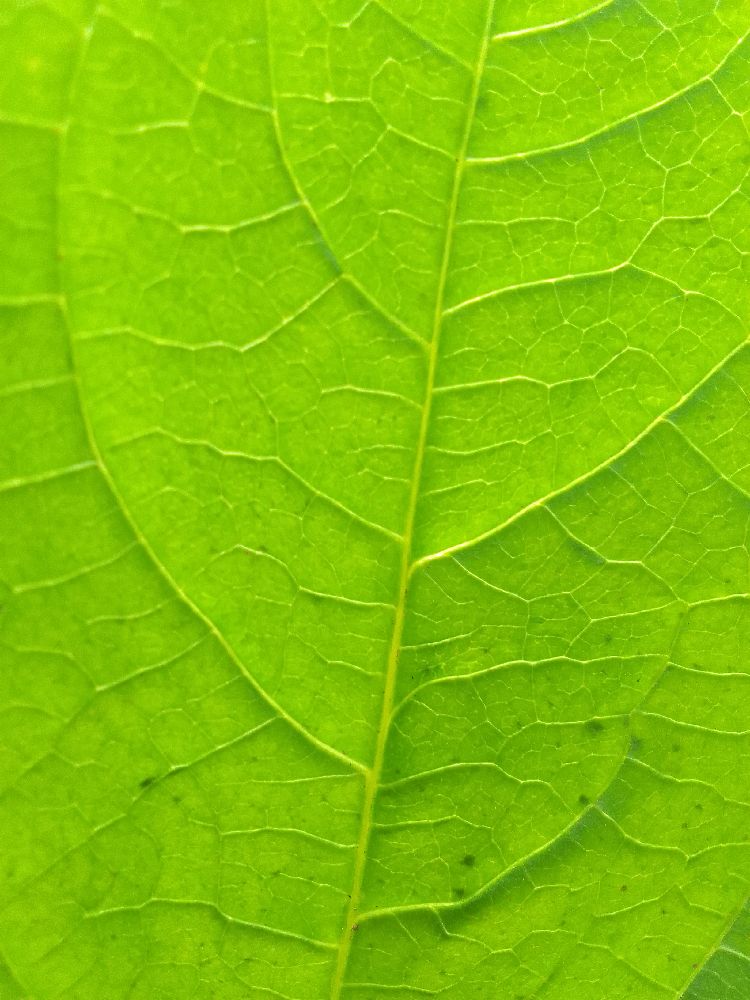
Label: healthy